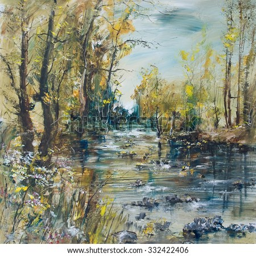
rocky river in the forest , oil painting artistic background